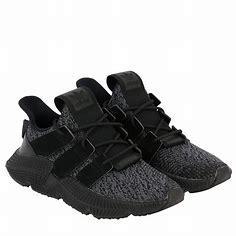
Brand: adidas
Model: originals Adidas Originals Prophere